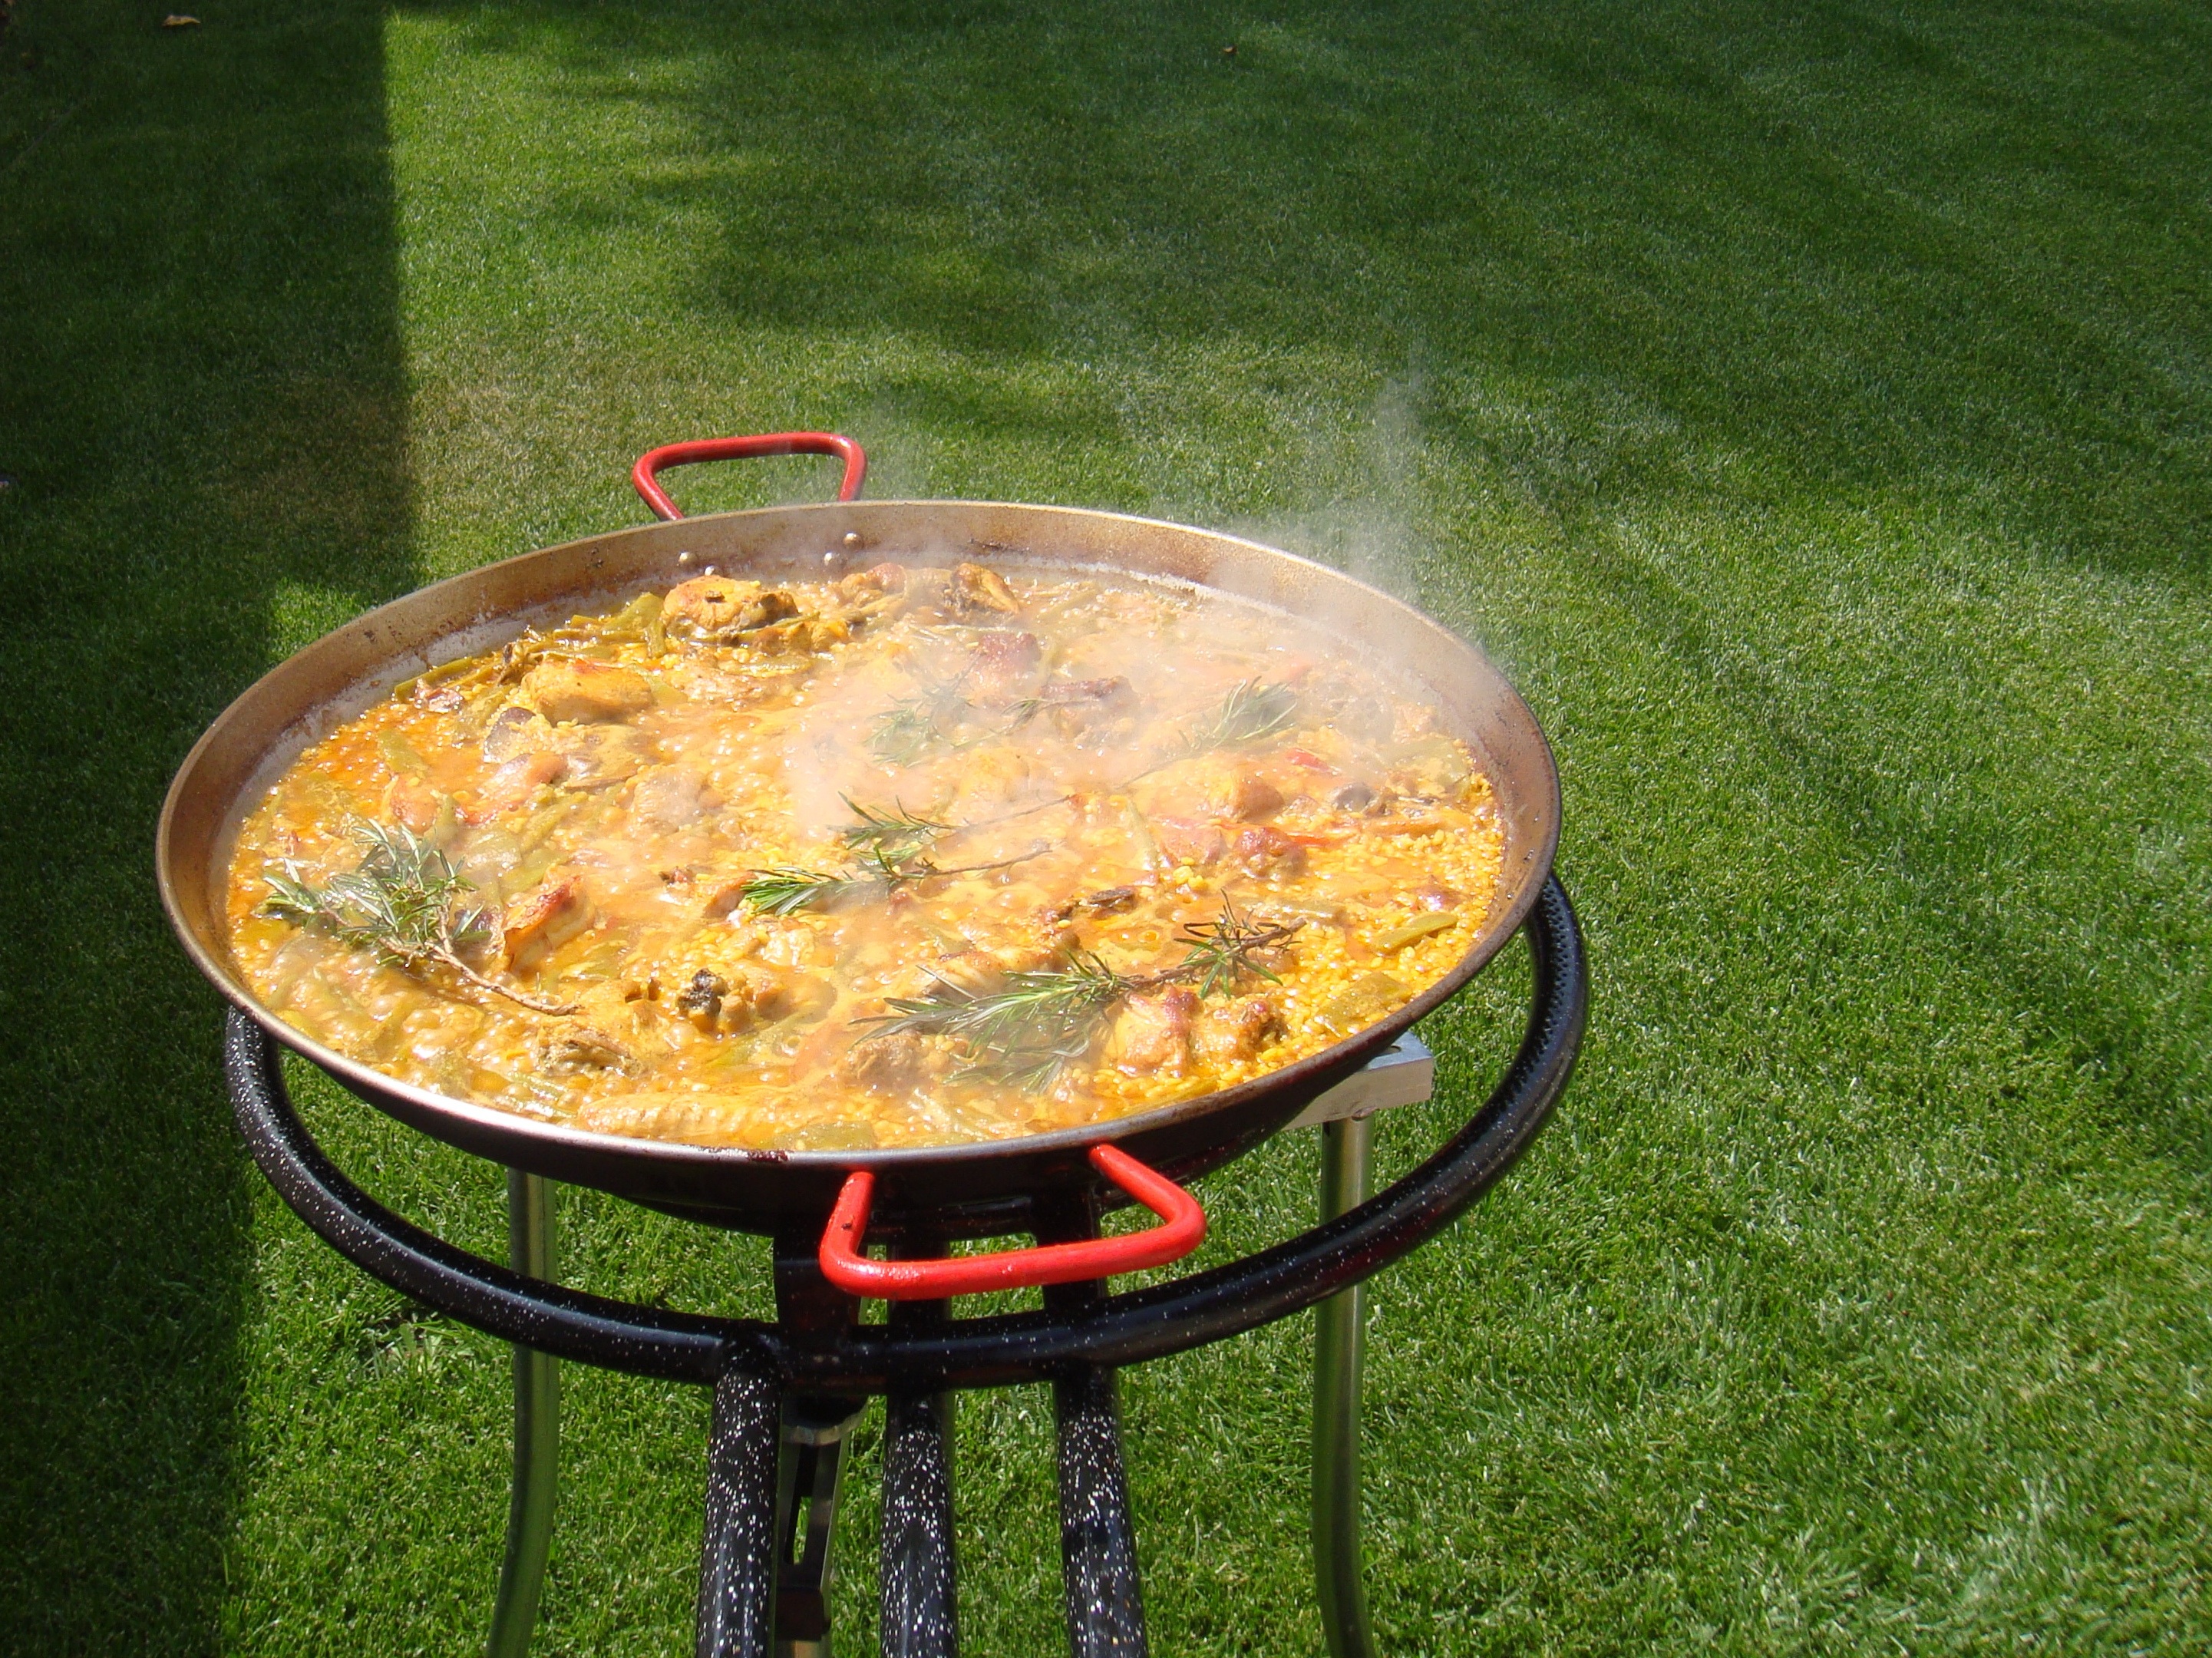
grass, sun, lawn, dish, food, backyard, garden, meat, barbecue, cuisine, chicken, rice, rabbit, sunday, spain, colors, valencia, gastronomy, rosemary, paella, valencian paella, alegre, barbecue grill, outdoor grill